South Ferry Basin

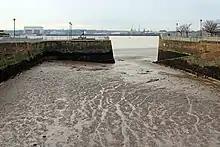
South Ferry Basin with the Cammell Laird shipyard, in the left background, across the River Mersey

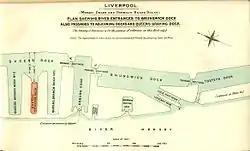
British Empire Dockyards and Ports, 1909

The South Ferry Basin is a tidal basin on the River Mersey, in England, and part of the Port of Liverpool. Situated near the southern dock system, it is only connected directly to the river.